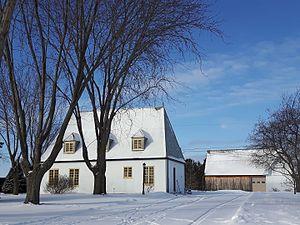
Maison à Saint-Michel, Montérégie, Québec.